Der Emes

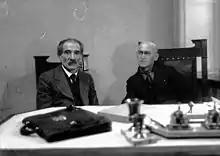
left Yiddish writer Avrom Reisen and Moishe Litvakov the chief editor of the Der Emes 1929.

Der Emes (meaning 'The Truth'; from Hebrew ) was a Soviet newspaper in Yiddish. A continuation of the short-lived "Di varhayt", "Der Emes" began publishing in Moscow on August 8, 1918. The publisher was the Central Committee of the Russian Communist Party (Bolsheviks). Moishe Litvakov was its editor-in-chief from 1921 until his arrest in the fall of 1937; after that, the newspaper was headed by an anonymous "editorial board". From January 7, 1921, to March 1930 "Der Emes" appeared as the organ of the Central Bureau of Yevsektsiya. It declined in 1937.